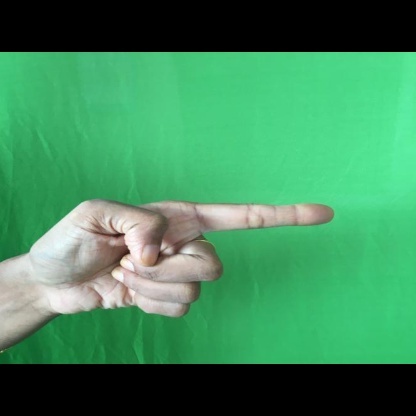
Mudra: Suchi